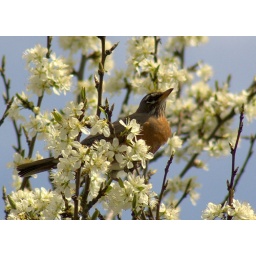
robin in blooming apple tree